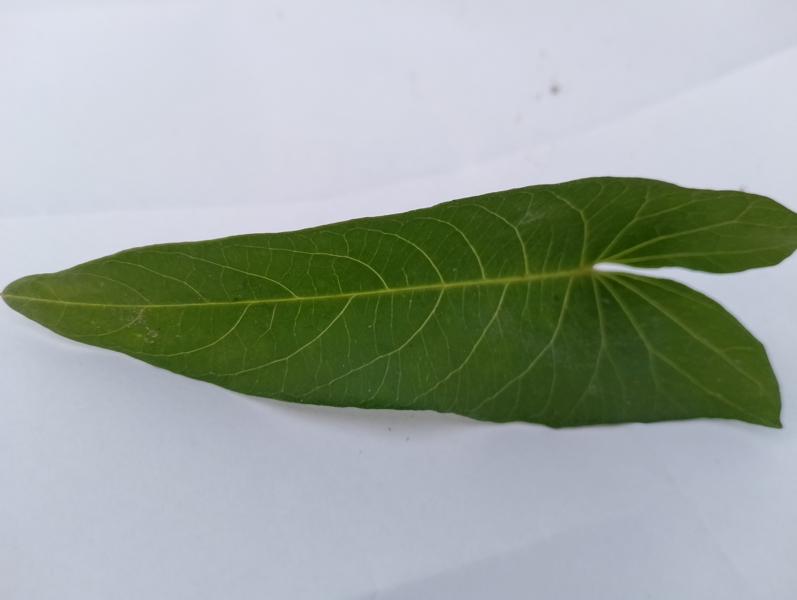
Weed species: Ipomoea aquatic